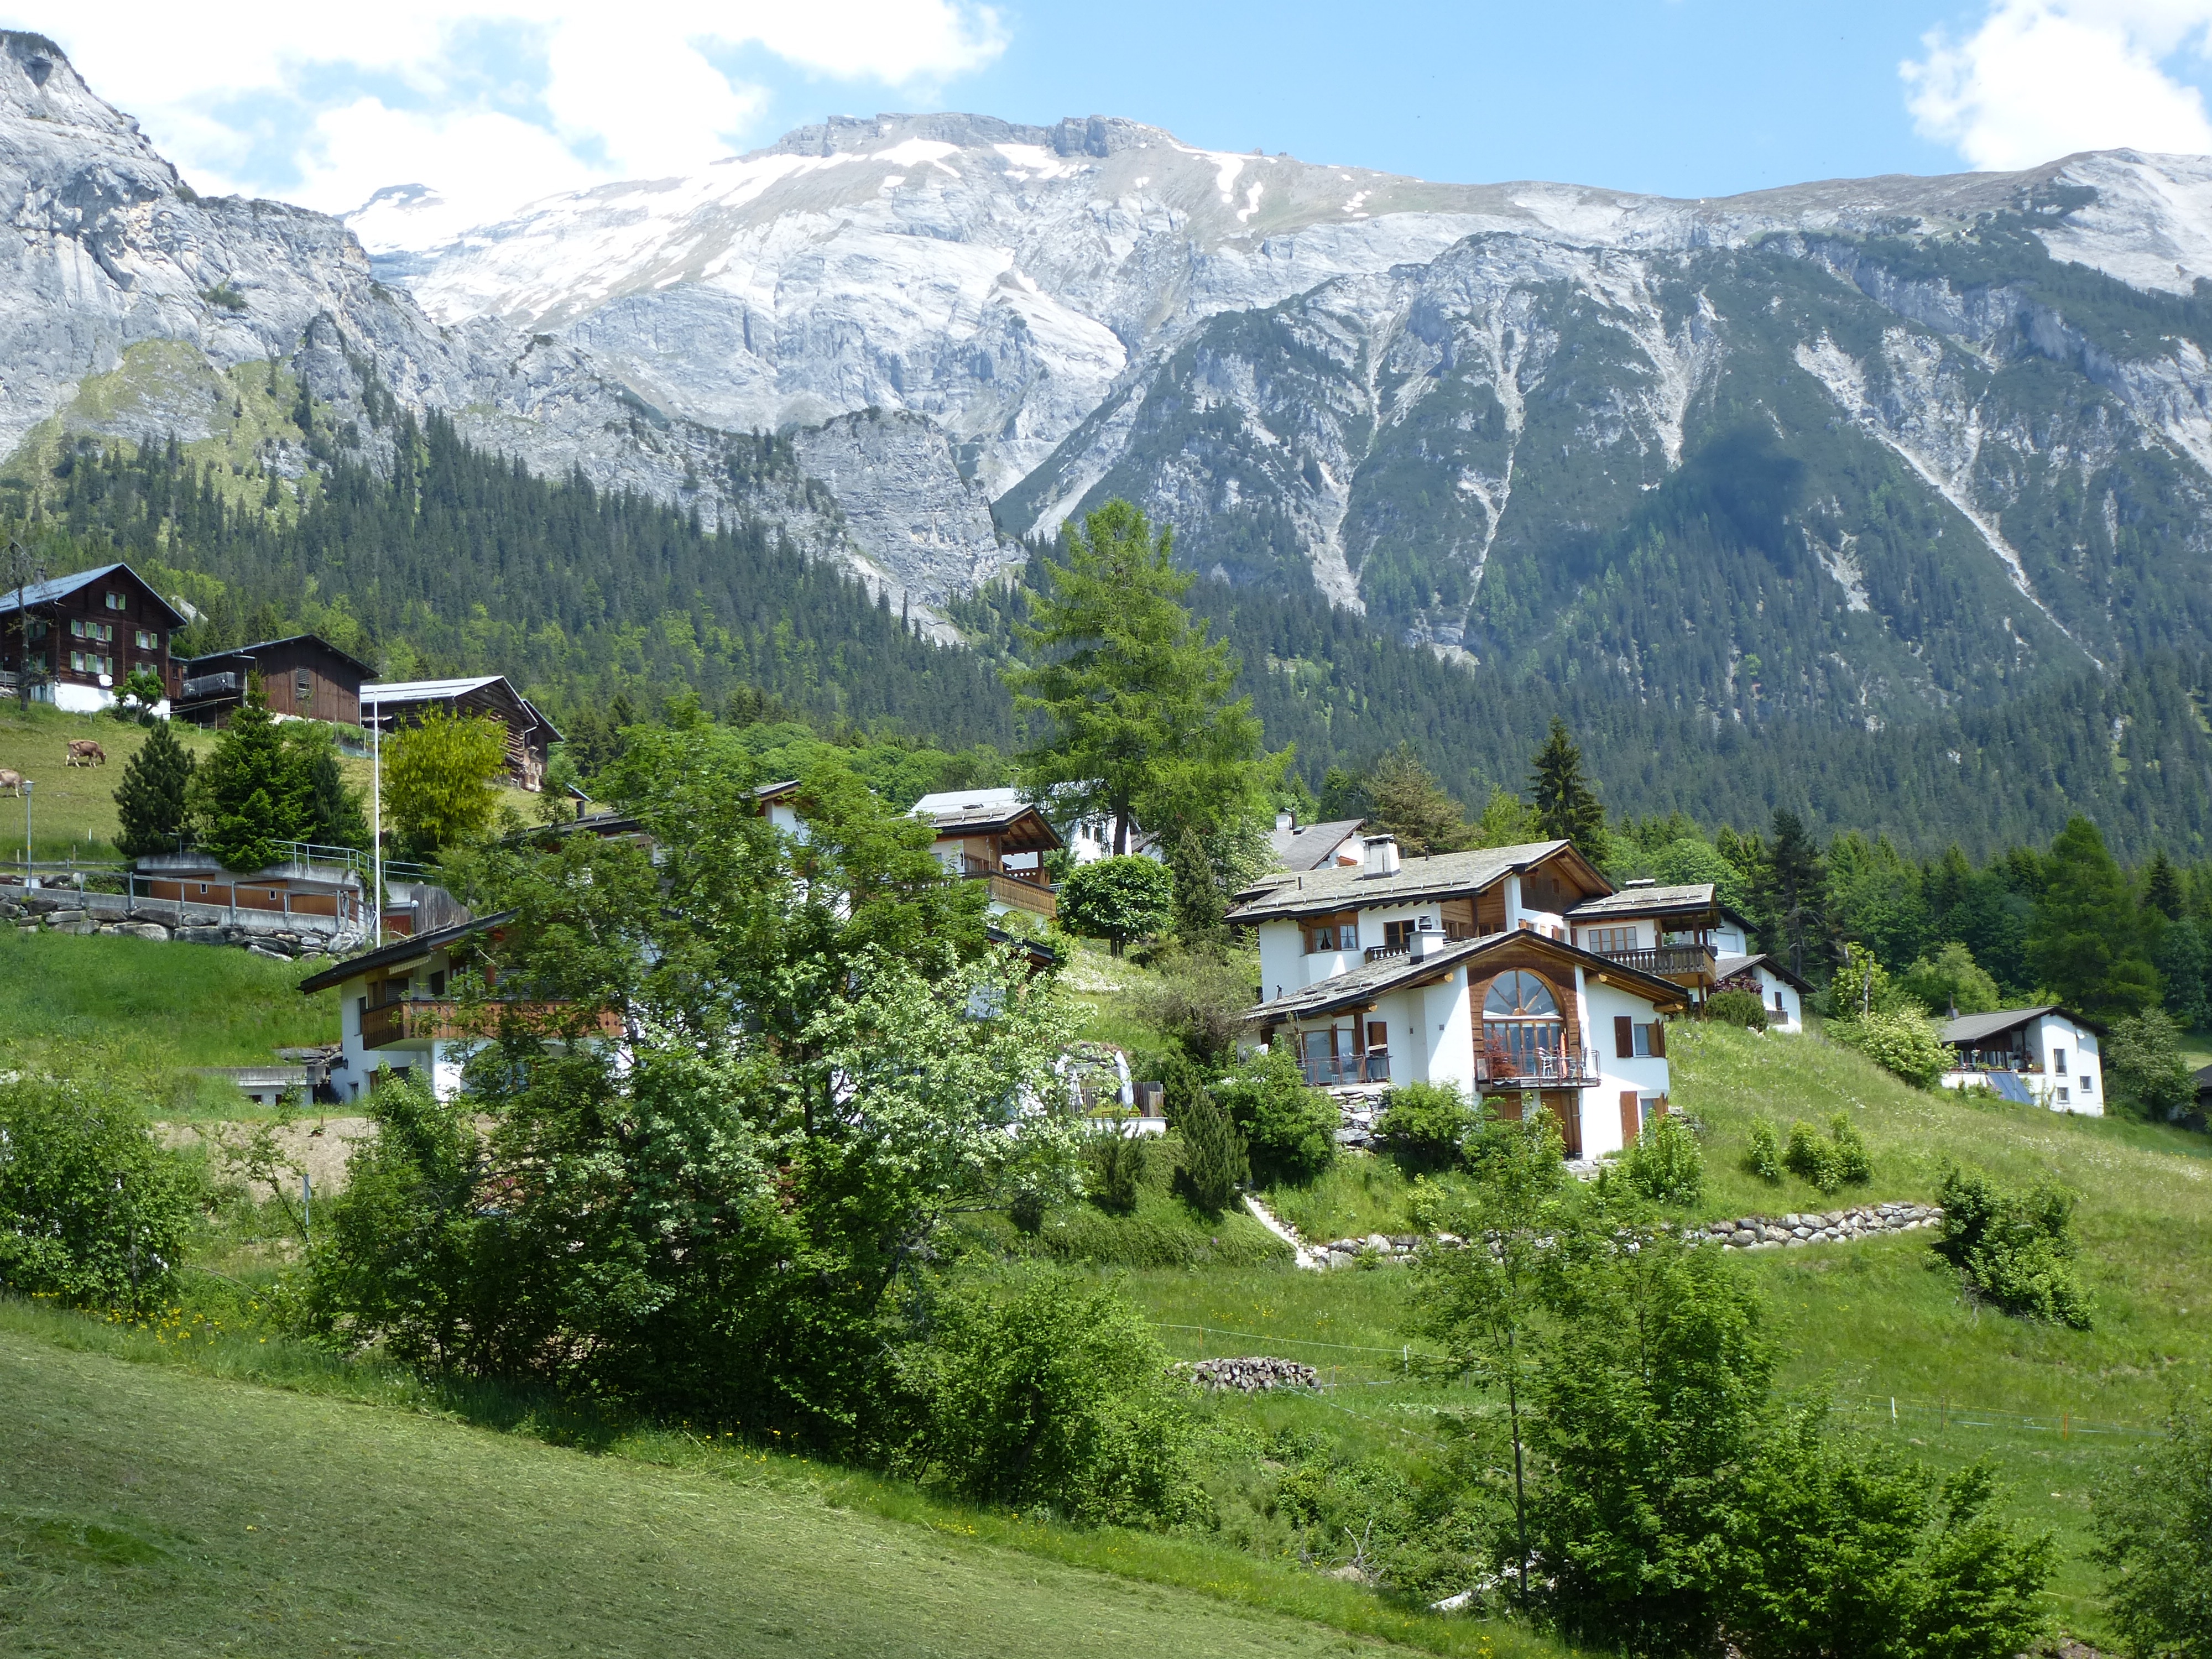
mountain, hiking, meadow, hill, town, valley, mountain range, village, ridge, mountains, alps, plateau, idyll, rural area, mountain pass, geographical feature, mountainous landforms